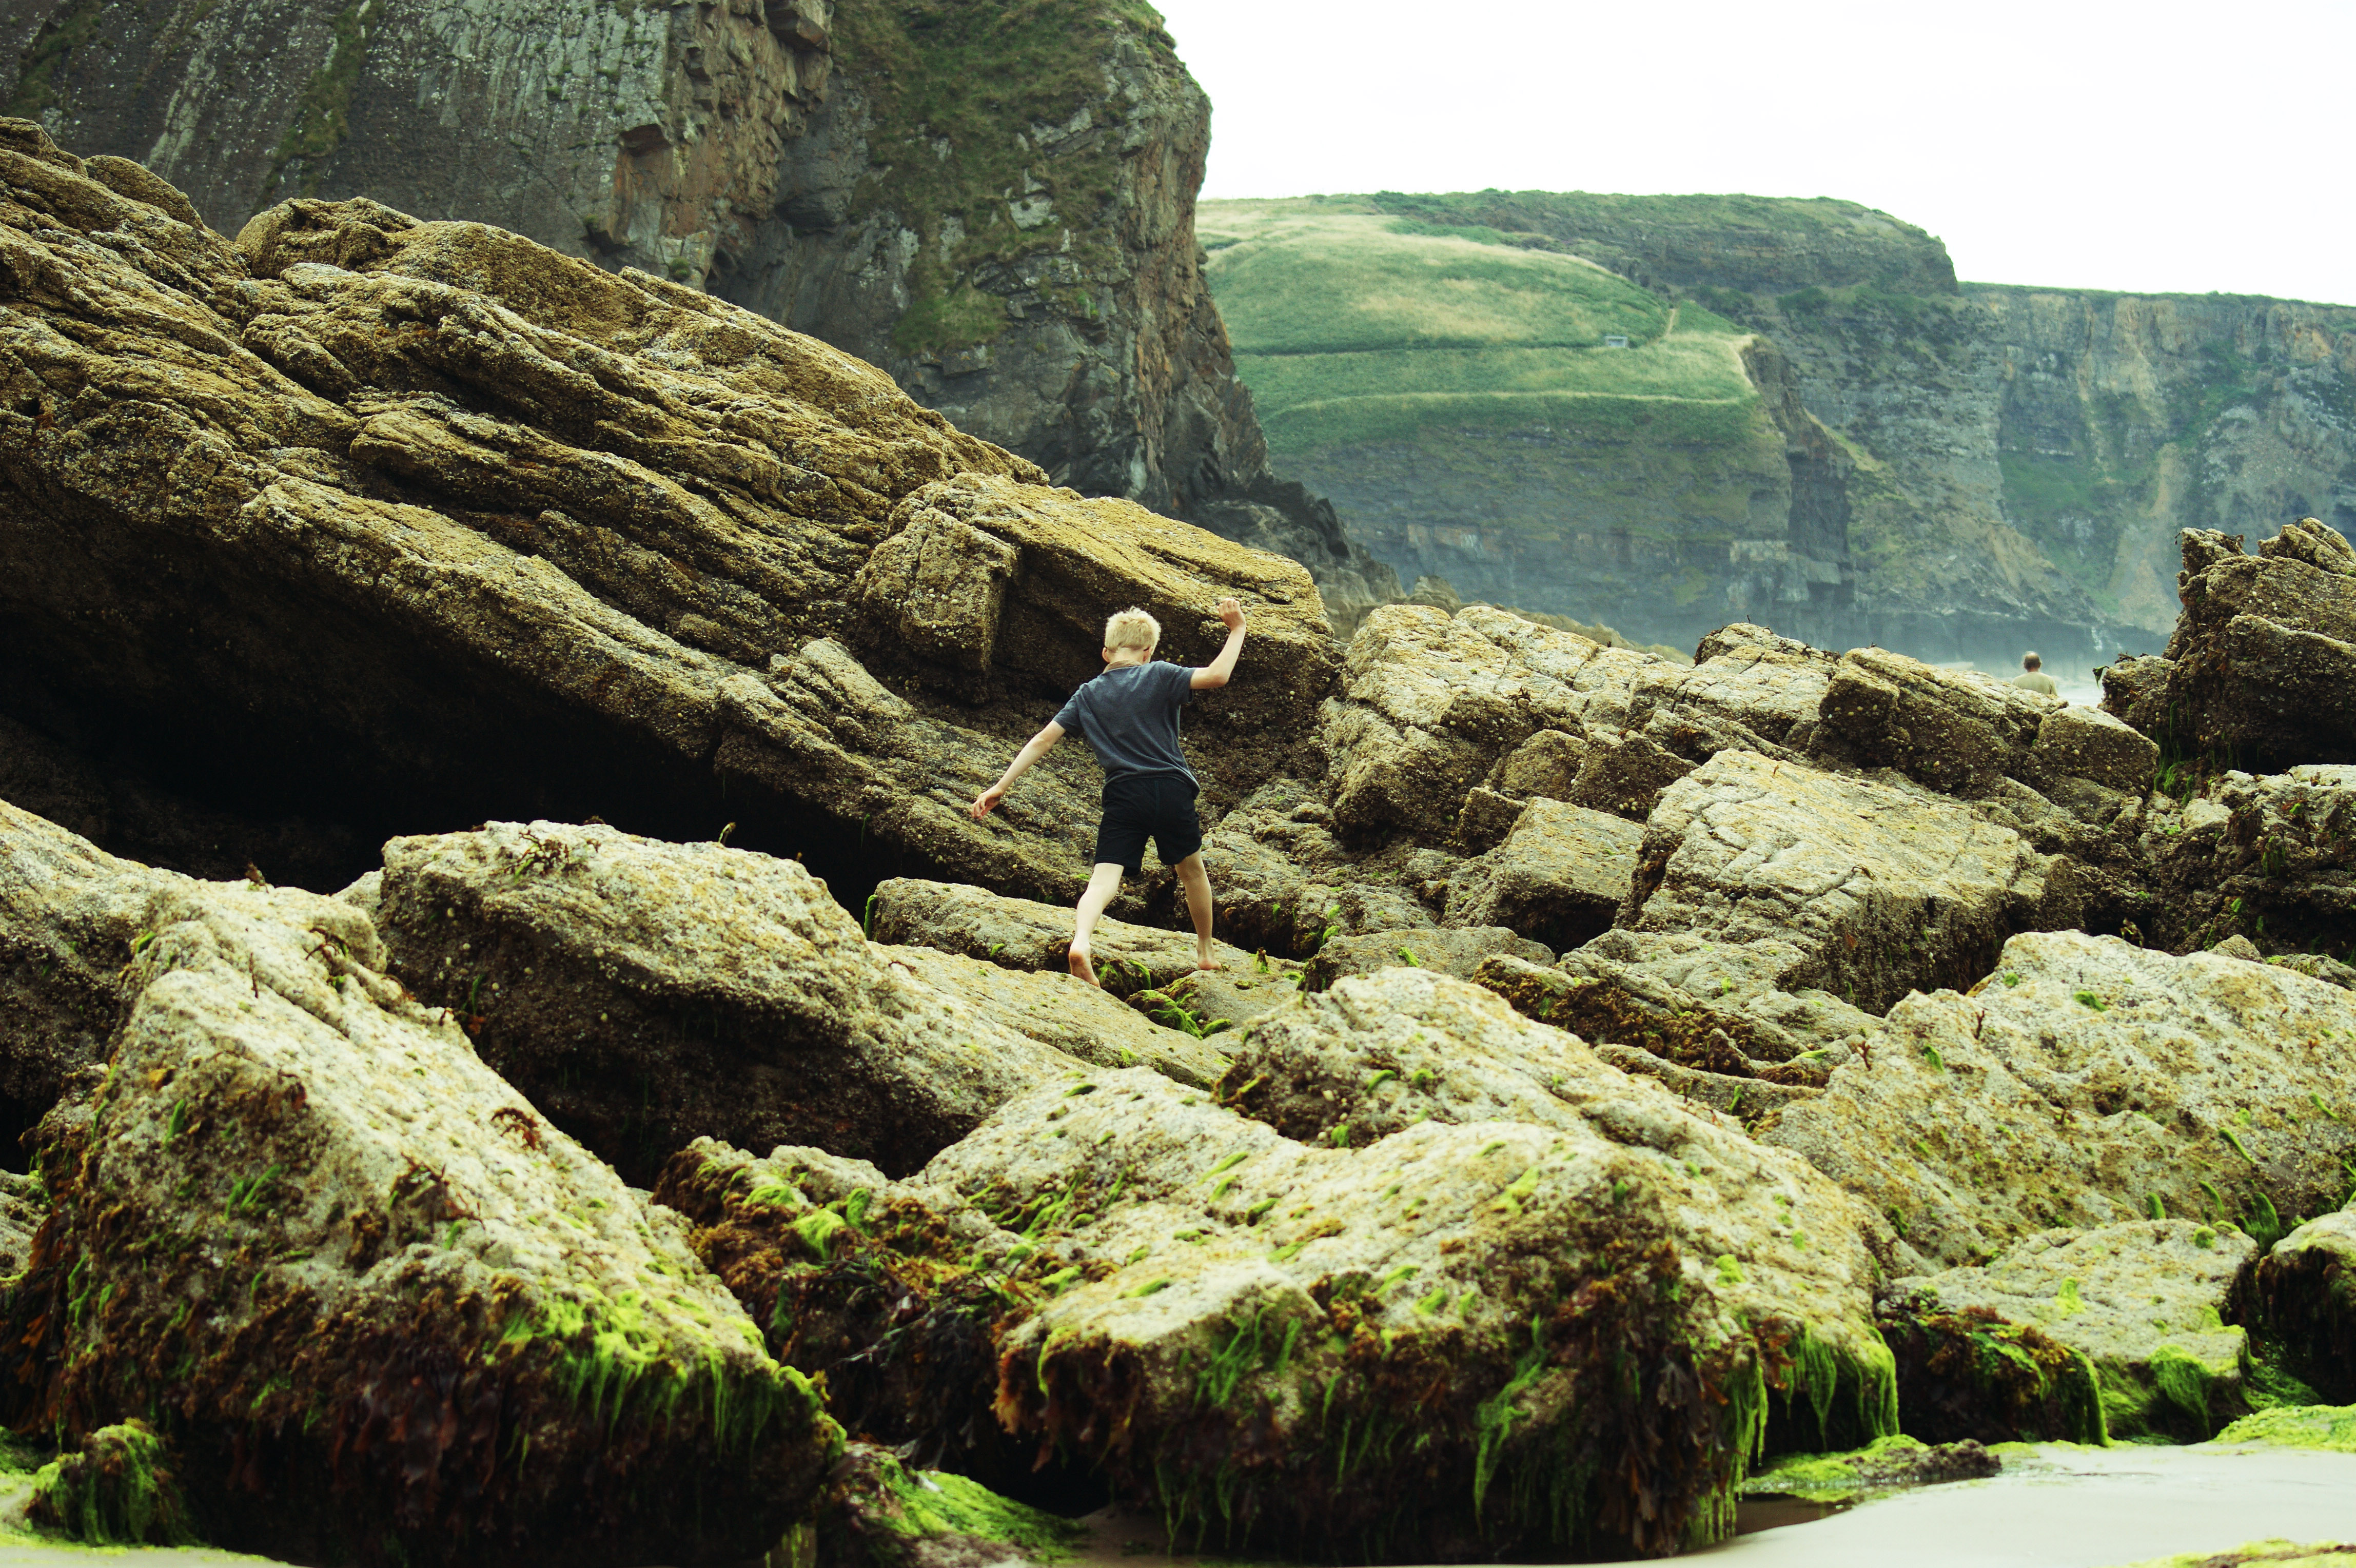
beach, sand, rock, sky, sun, boy, adventure, summer, cliff, rock climbing, extreme sport, terrain, rocks, uk, geology, boulder, pembrokeshire, druidston, bedrock, walked